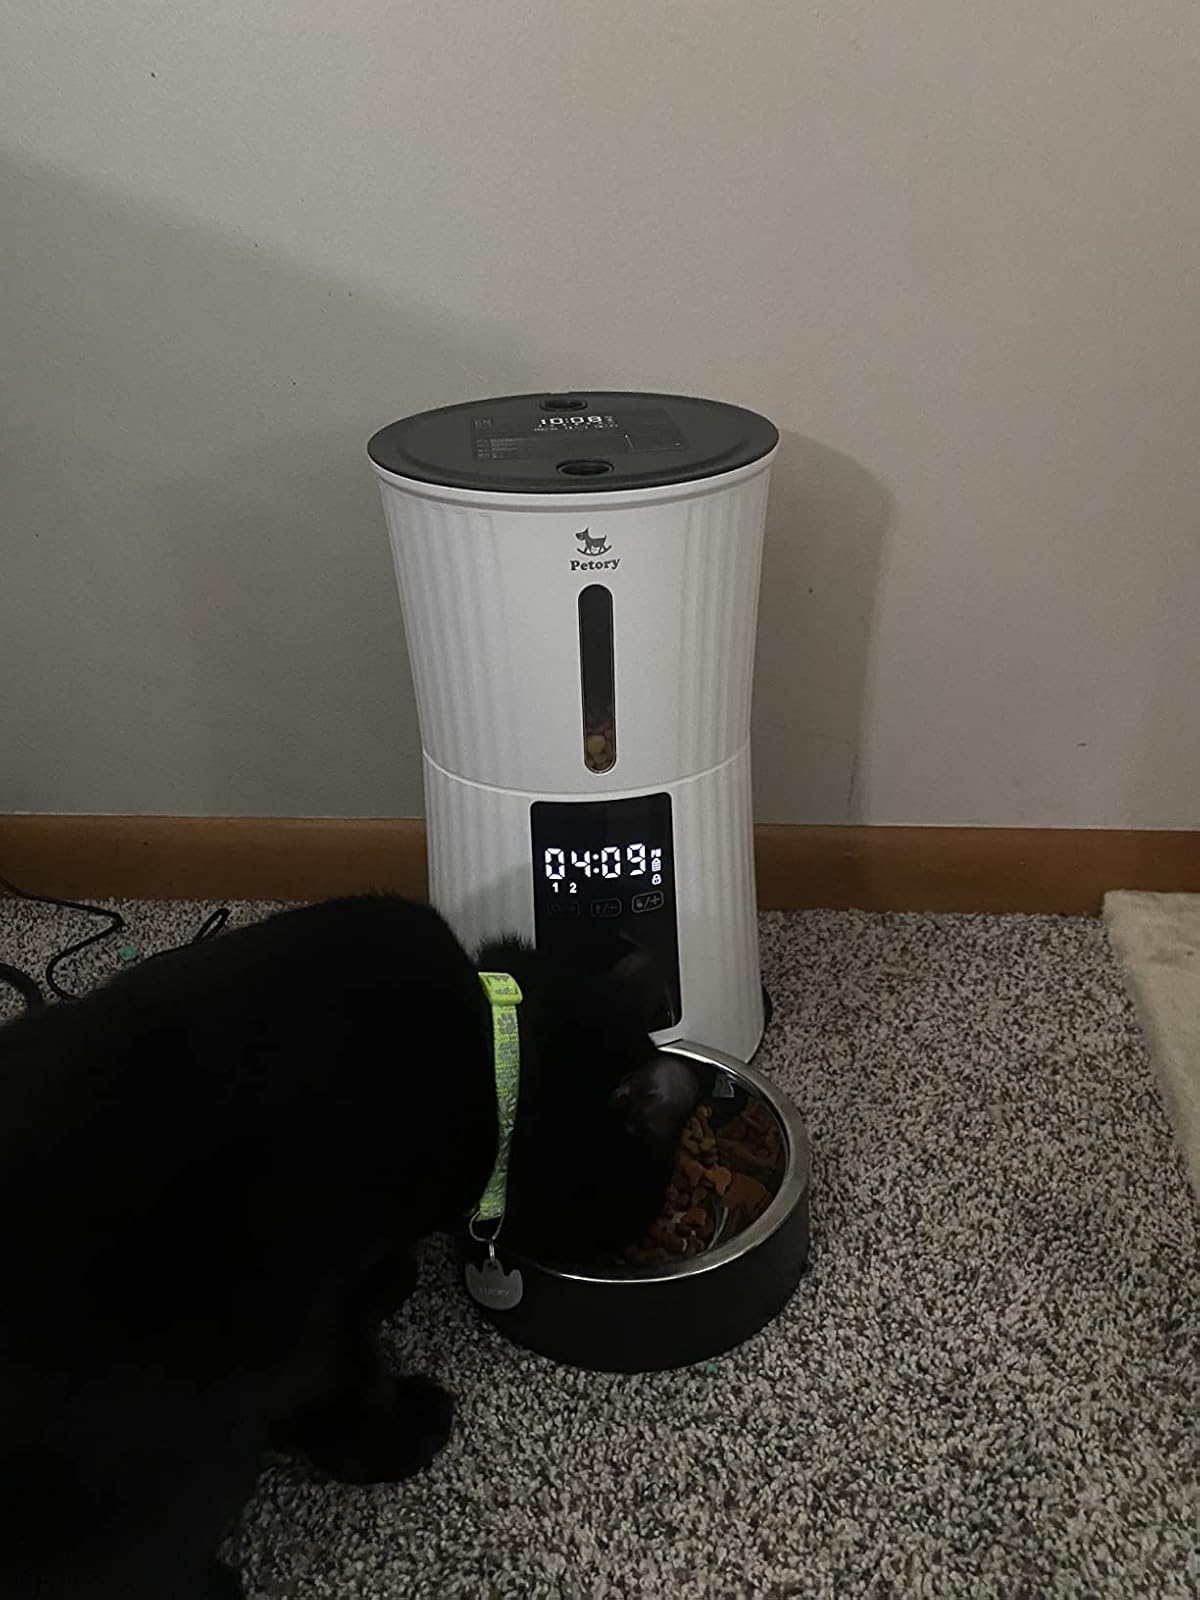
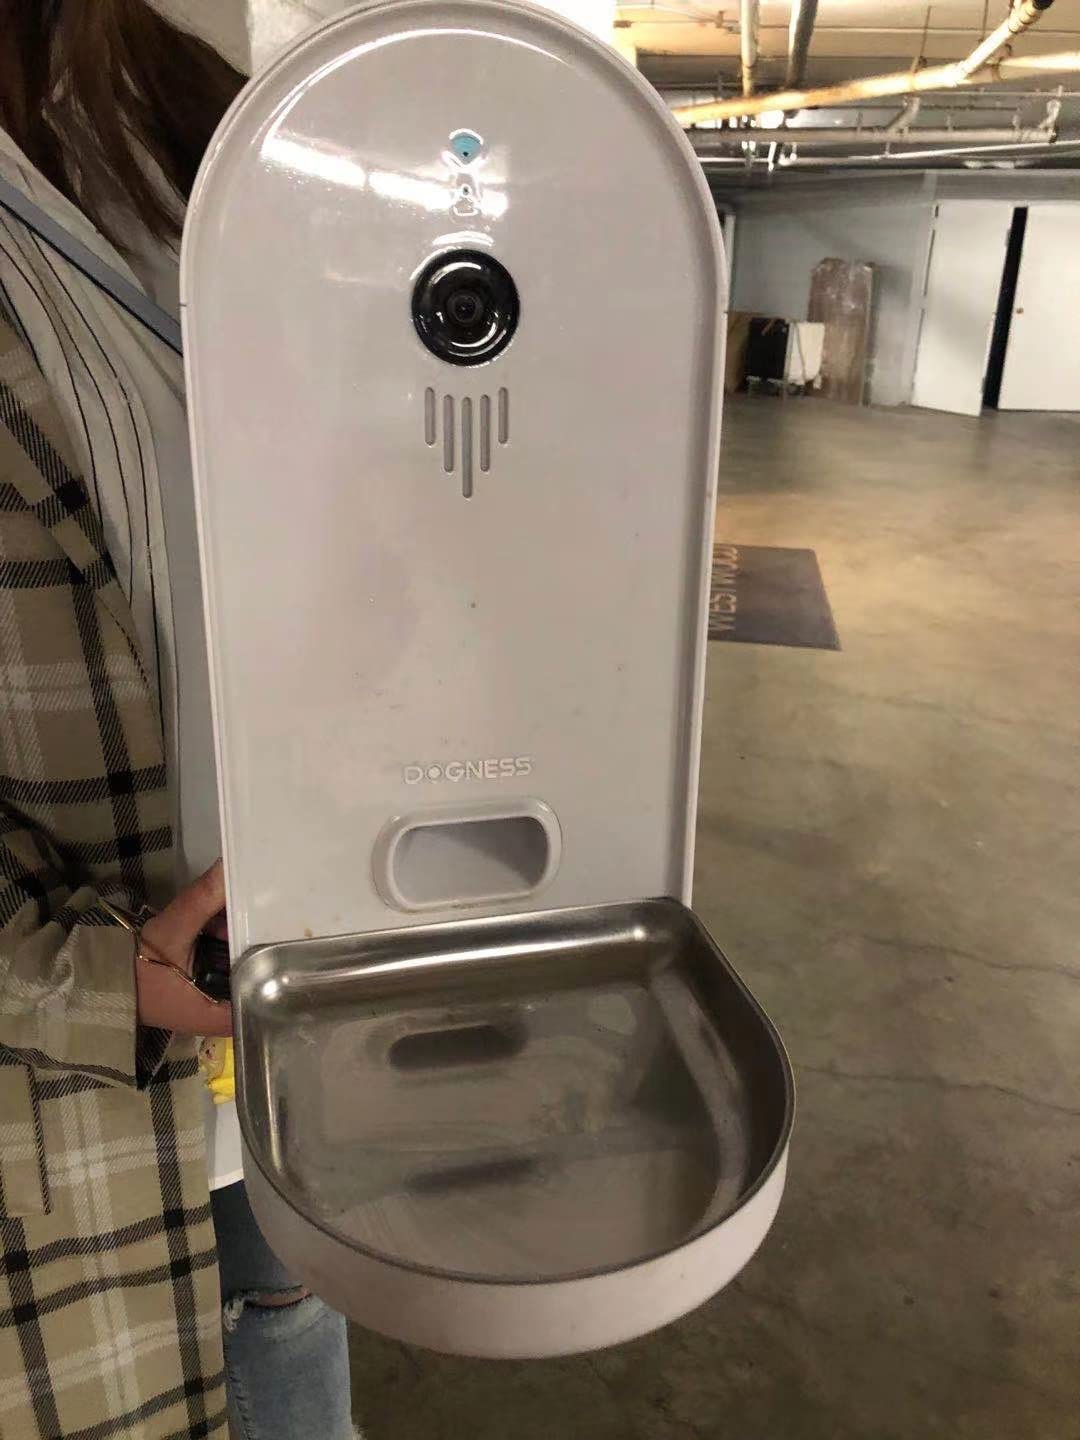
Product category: items_feeder
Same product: no